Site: brandenburg
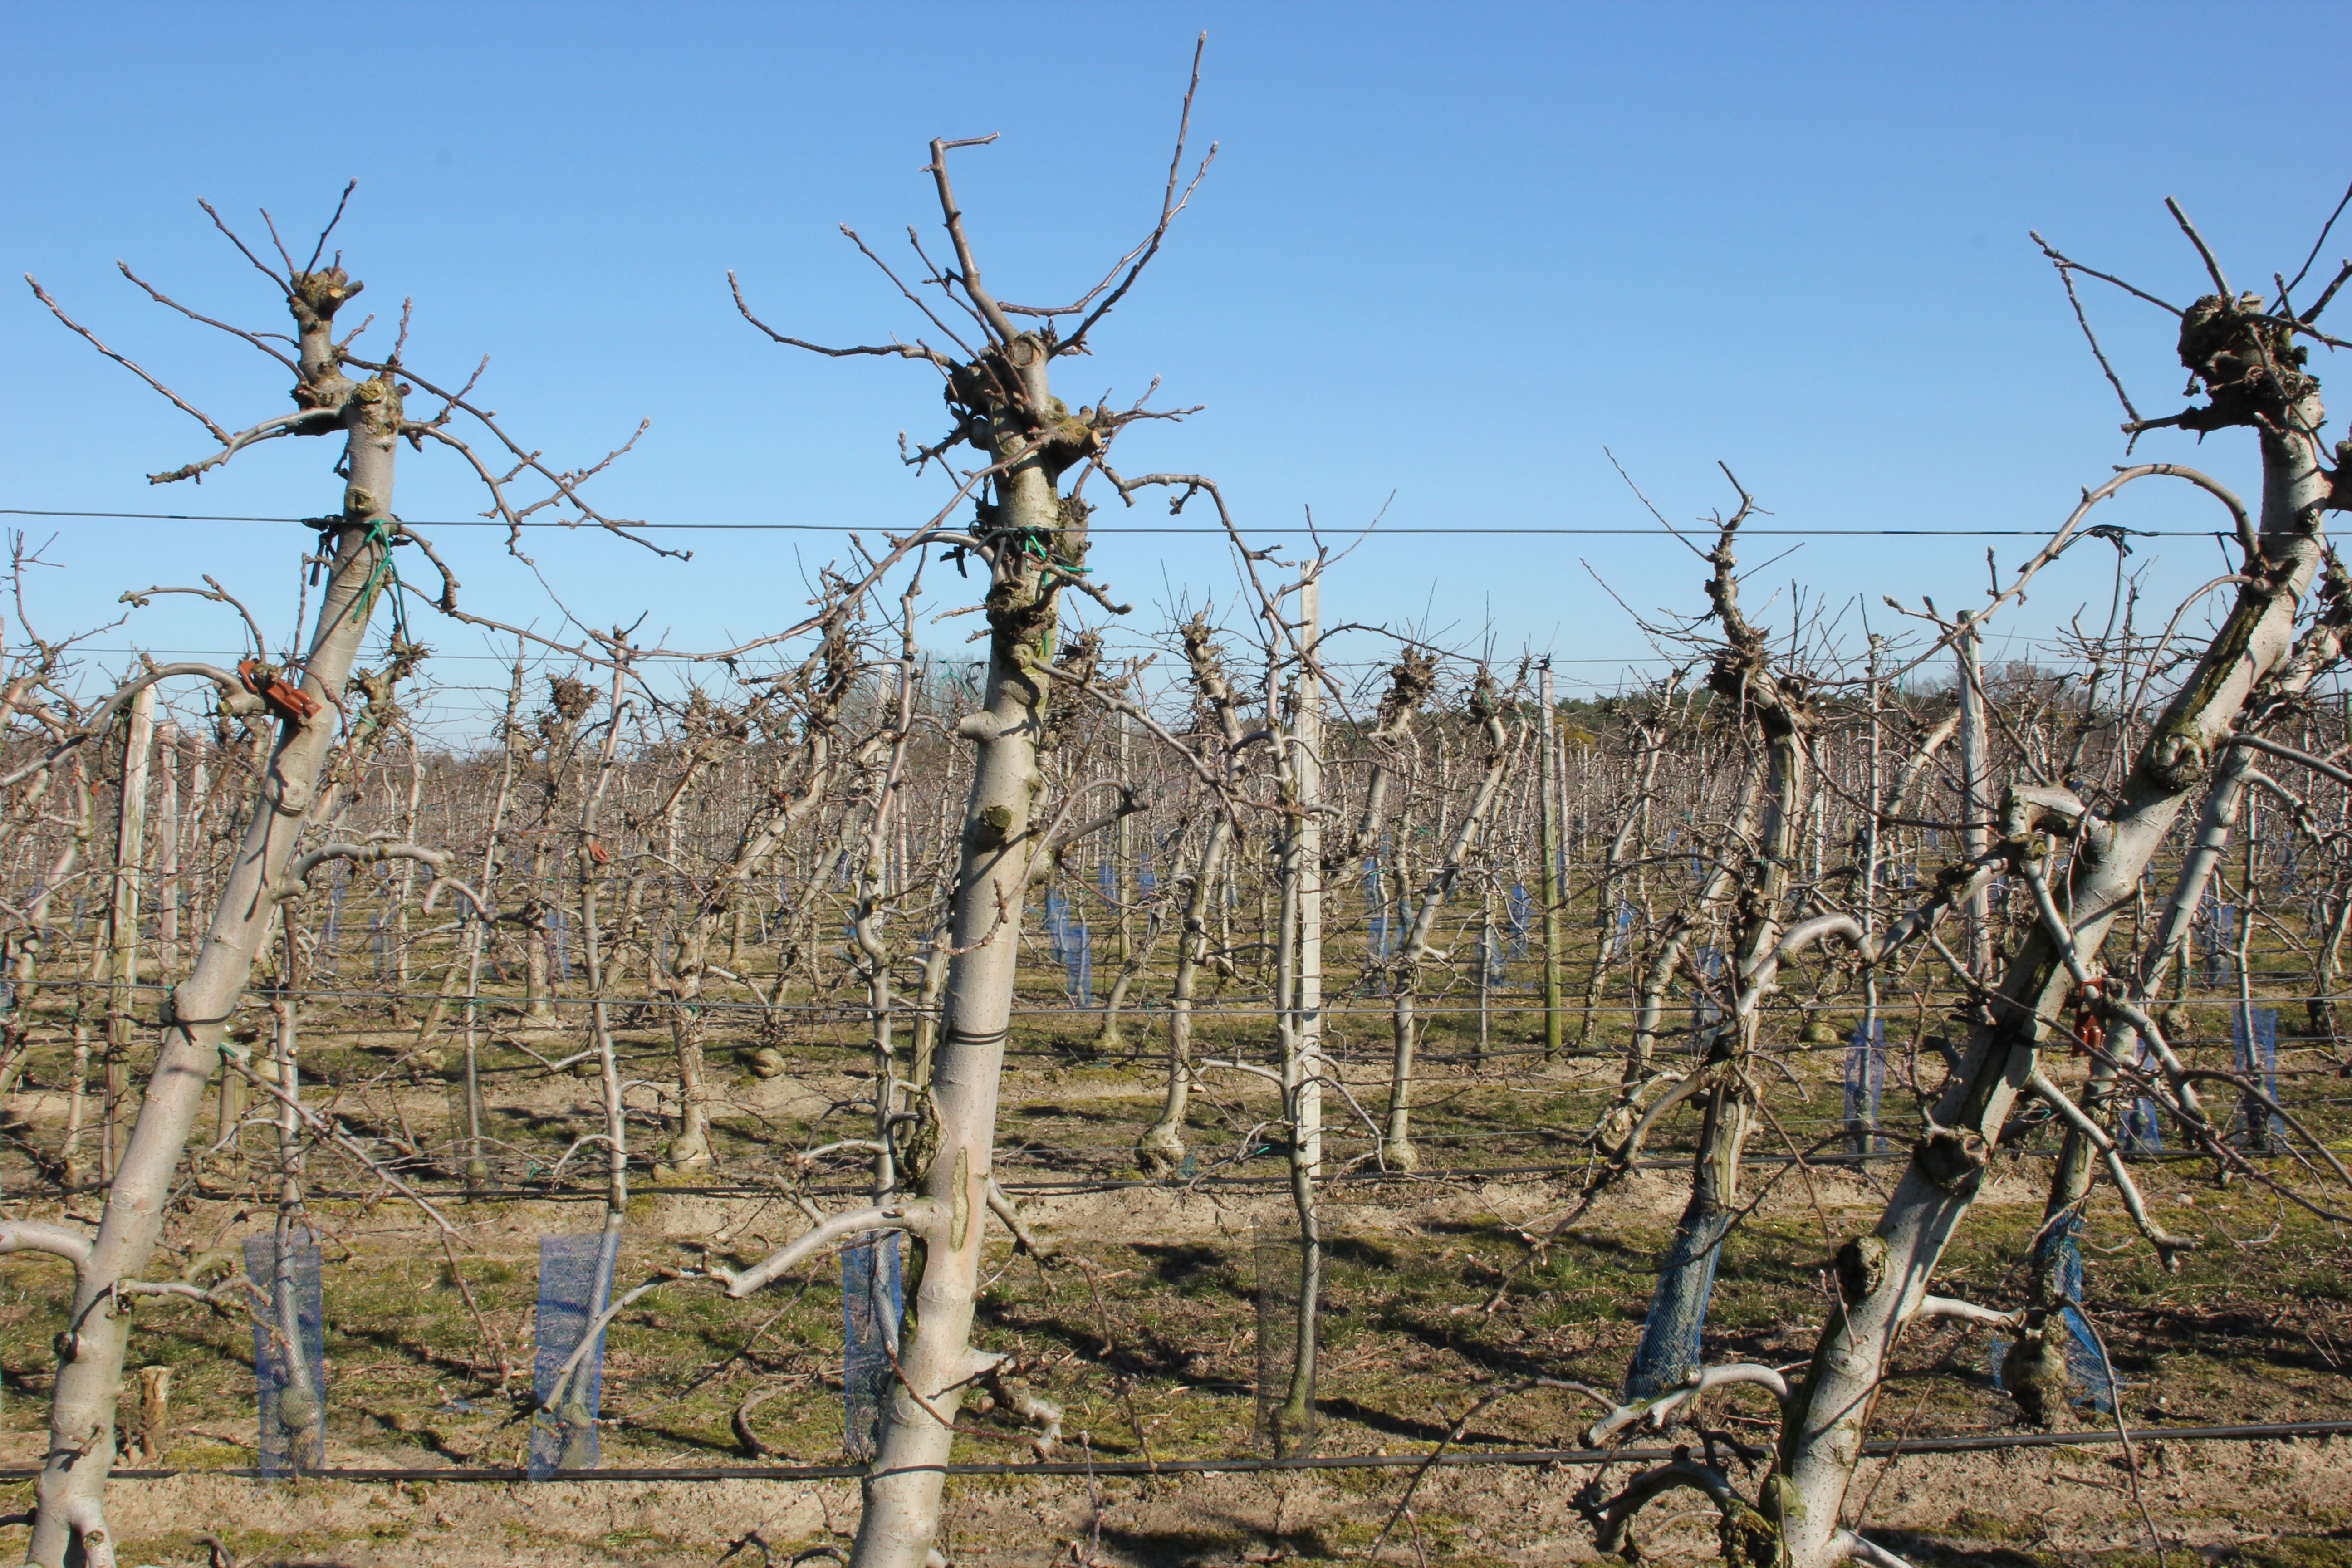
Growth stage (BBCH 03): Bud development